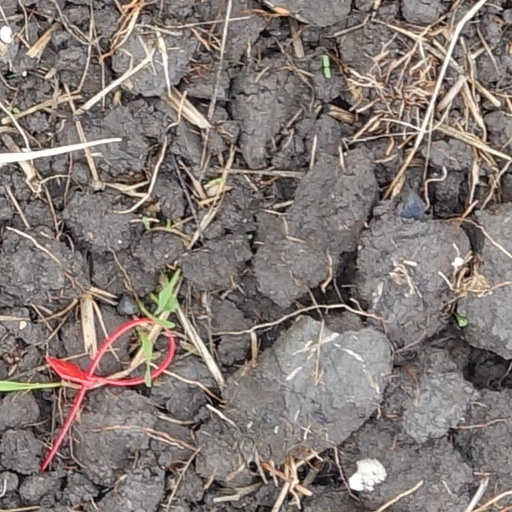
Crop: wheat